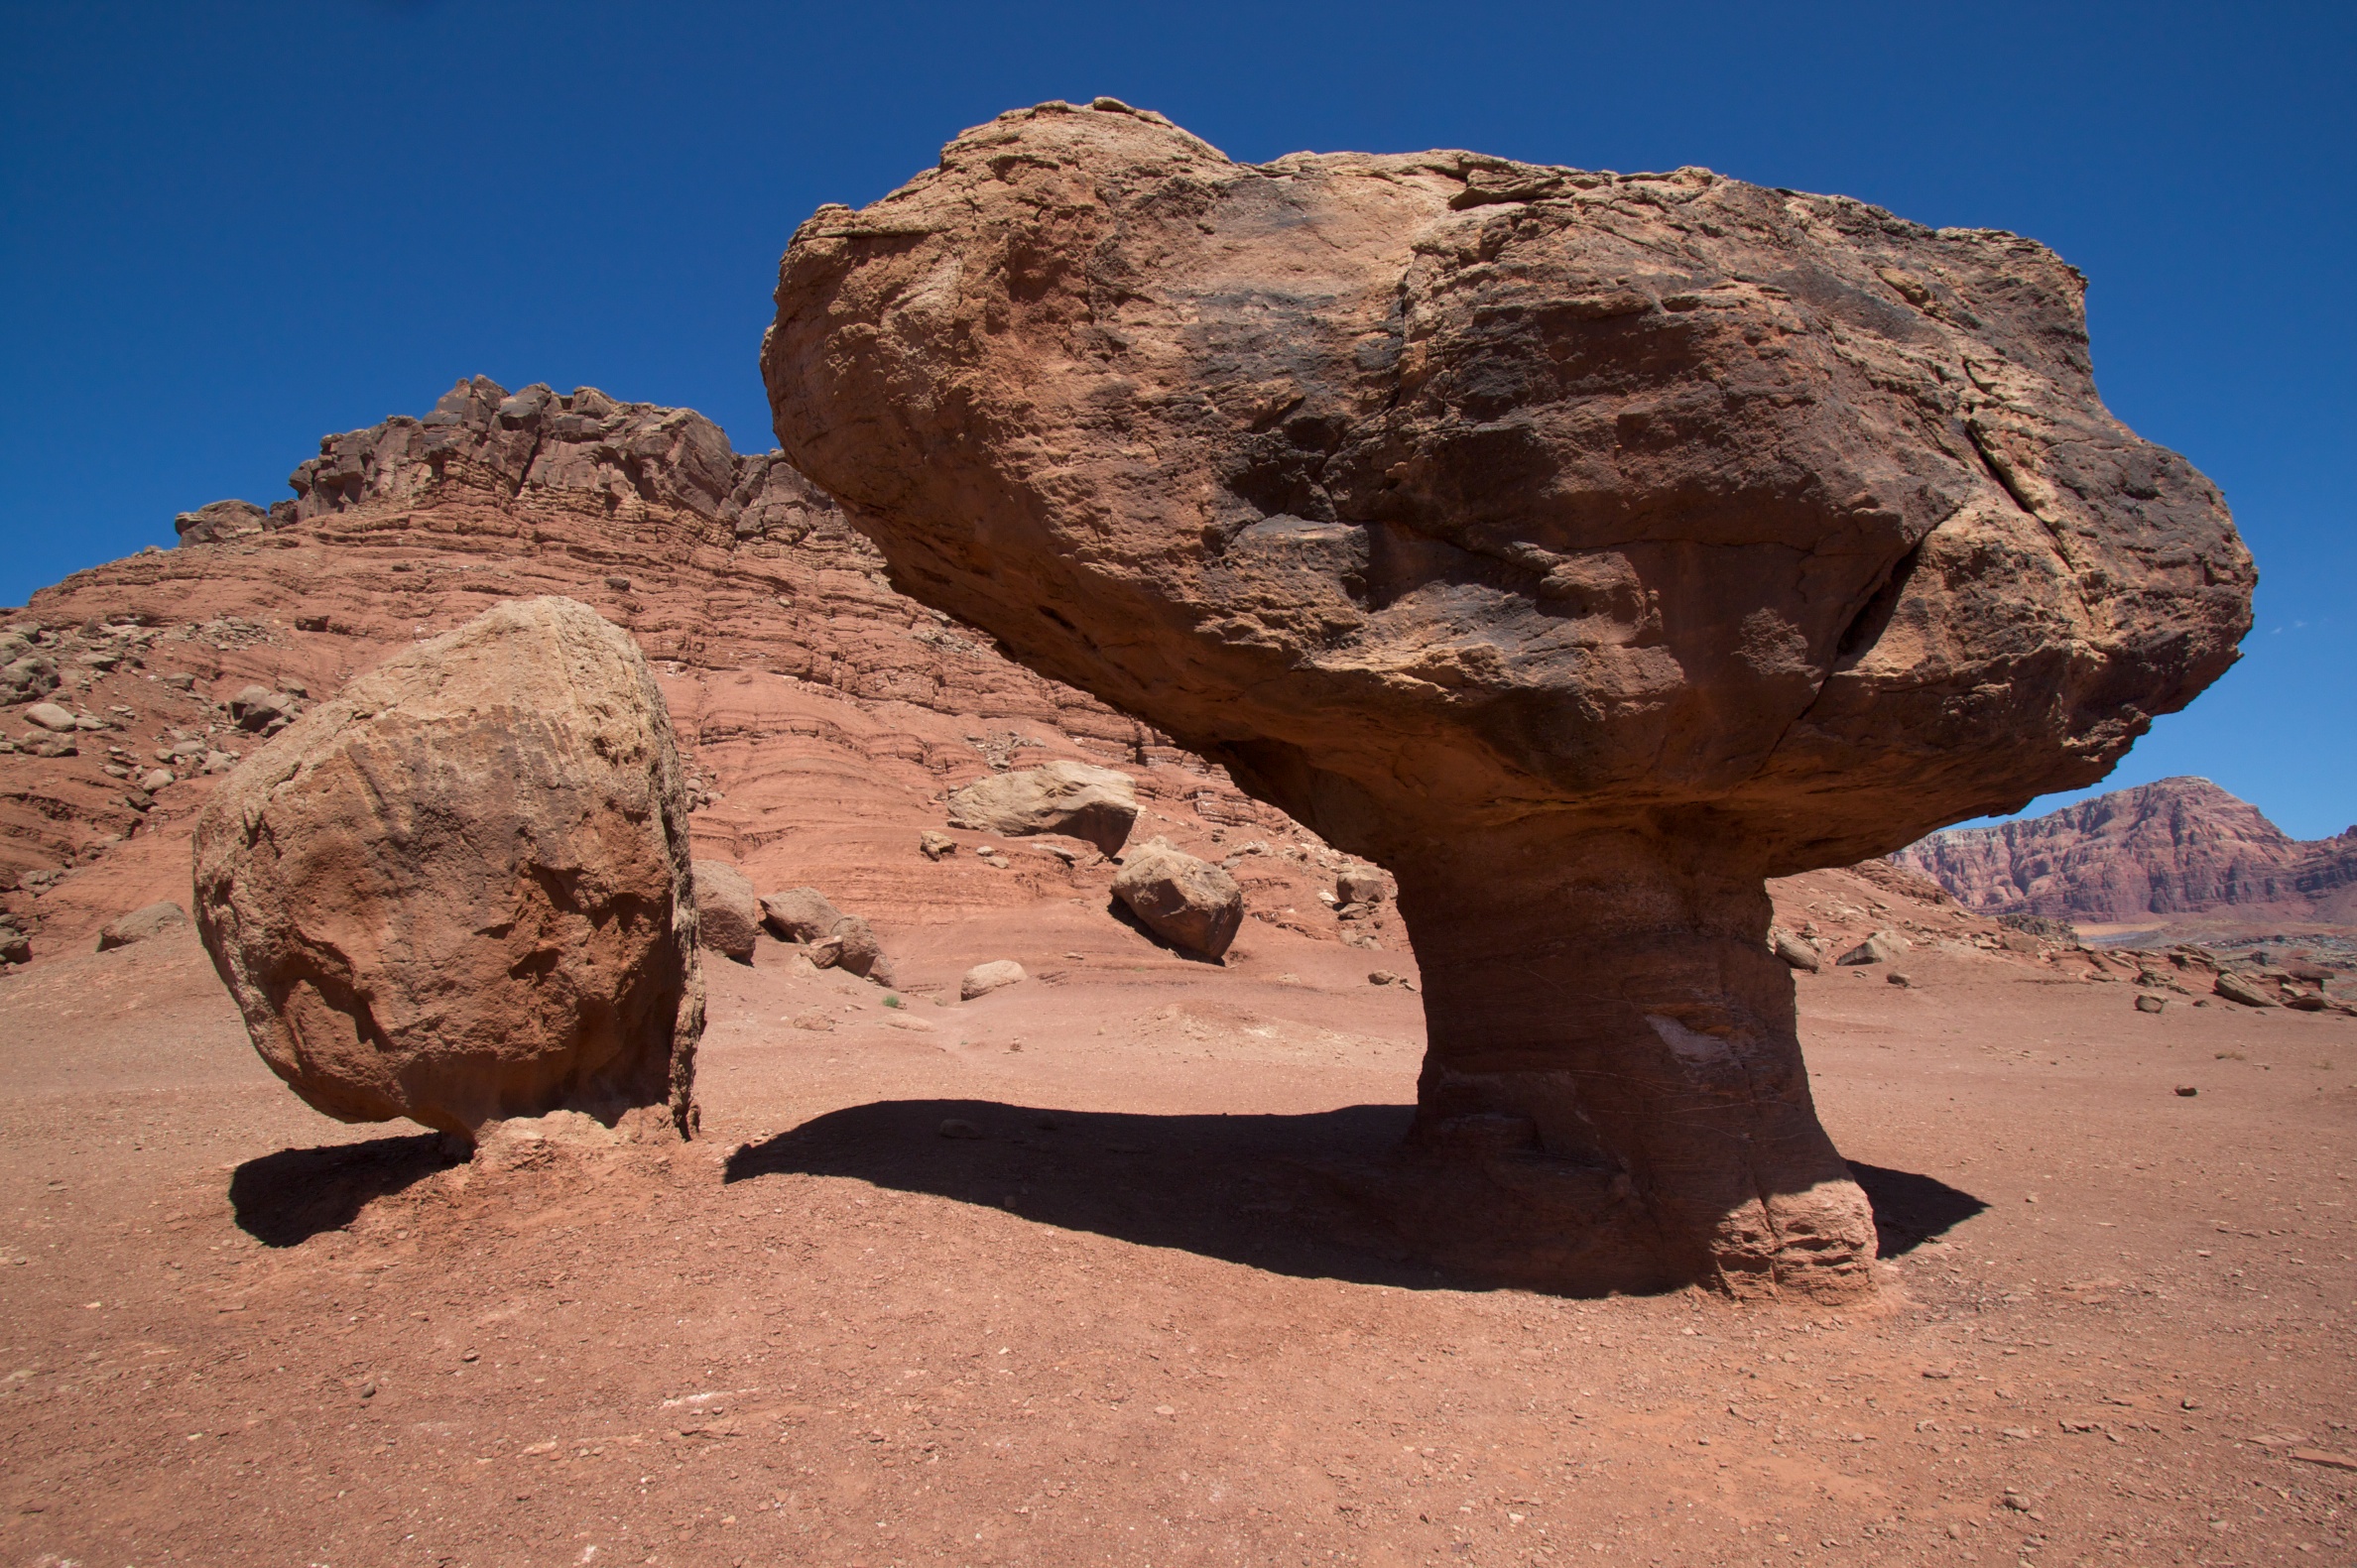
landscape, sea, sand, rock, wilderness, mountain, wood, desert, valley, formation, arch, material, sculpture, geology, temple, badlands, boulder, plpconnectu, wadi, monolith, landform, natural arch, ancient history, natural environment, aeolian landform